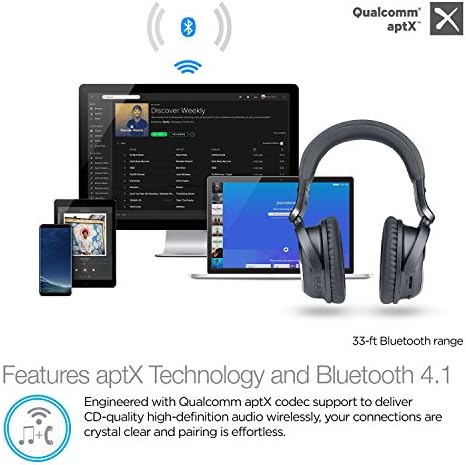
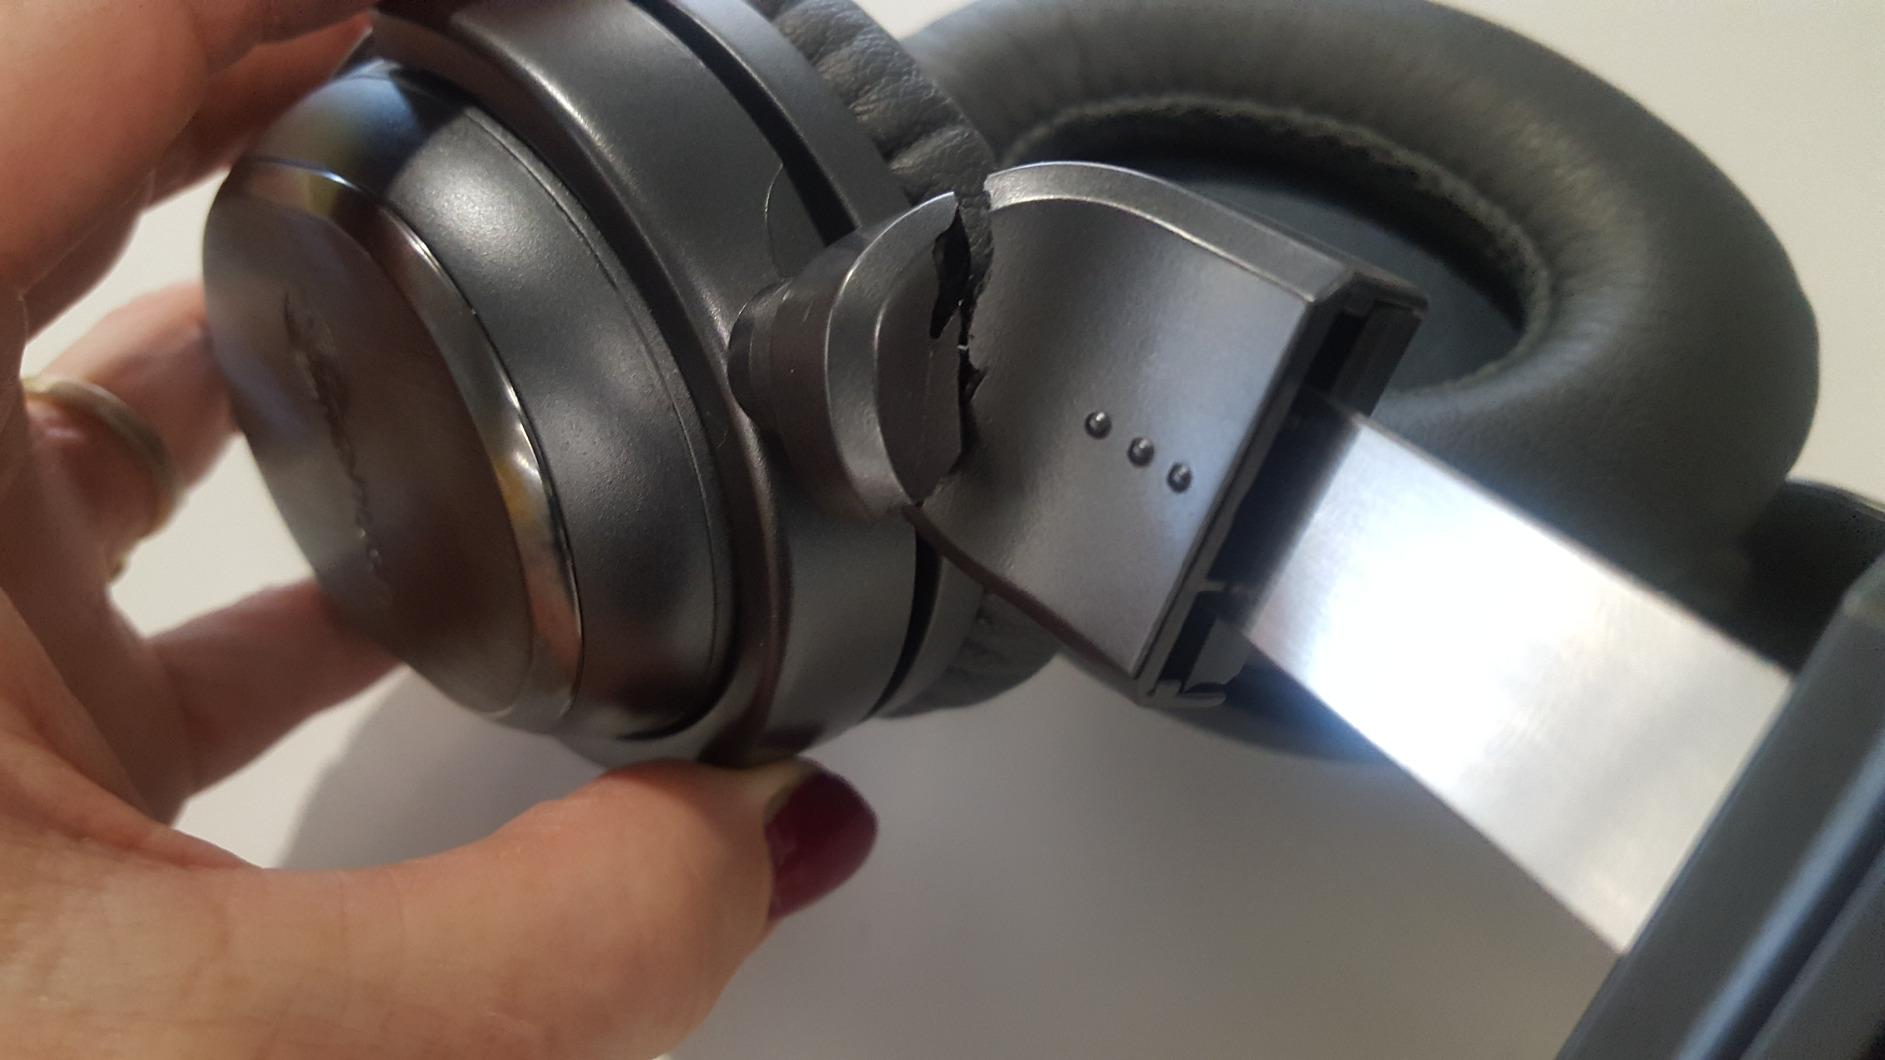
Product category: headphones
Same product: yes